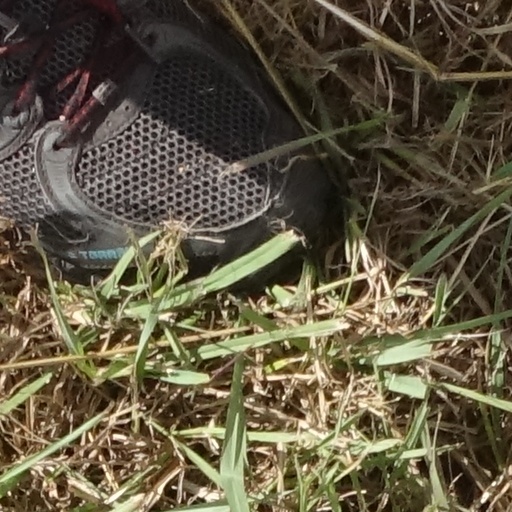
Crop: sorghum